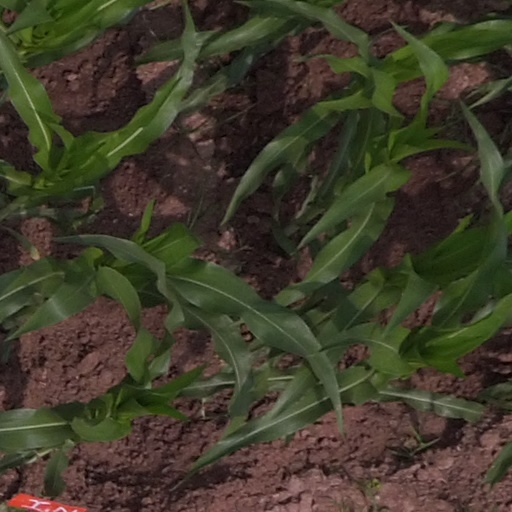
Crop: maize; corn